Rockwell Formation

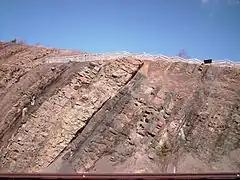
Rockwell Formation at Sideling Hill, I-68 roadcut

The Rockwell Formation is a late Devonian and early Mississippian mapped bedrock unit in West Virginia, Maryland, and Pennsylvania, in the United States.